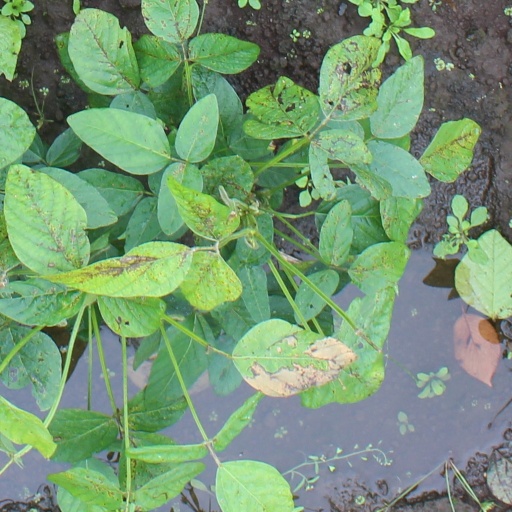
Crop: soybean